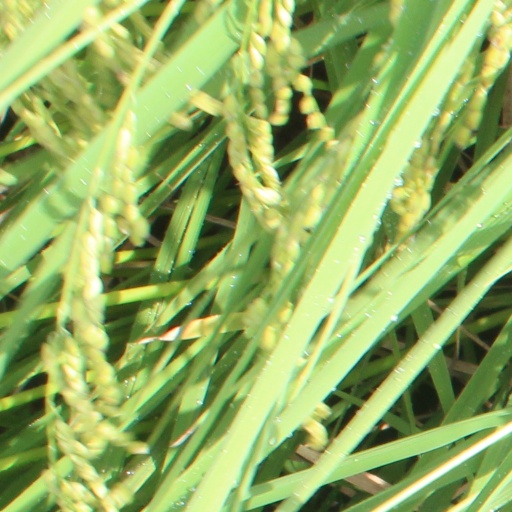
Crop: rice